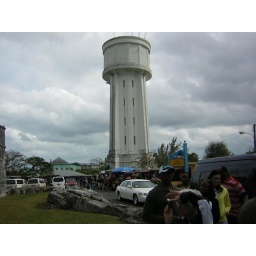
water tower in Nassau which is the highest point on the island